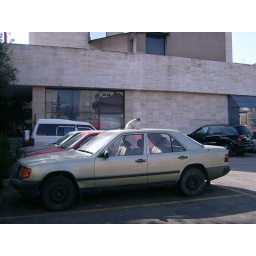
A cat on the car in the parking place near by the Ministry of Justice.